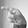
ASL letter: P